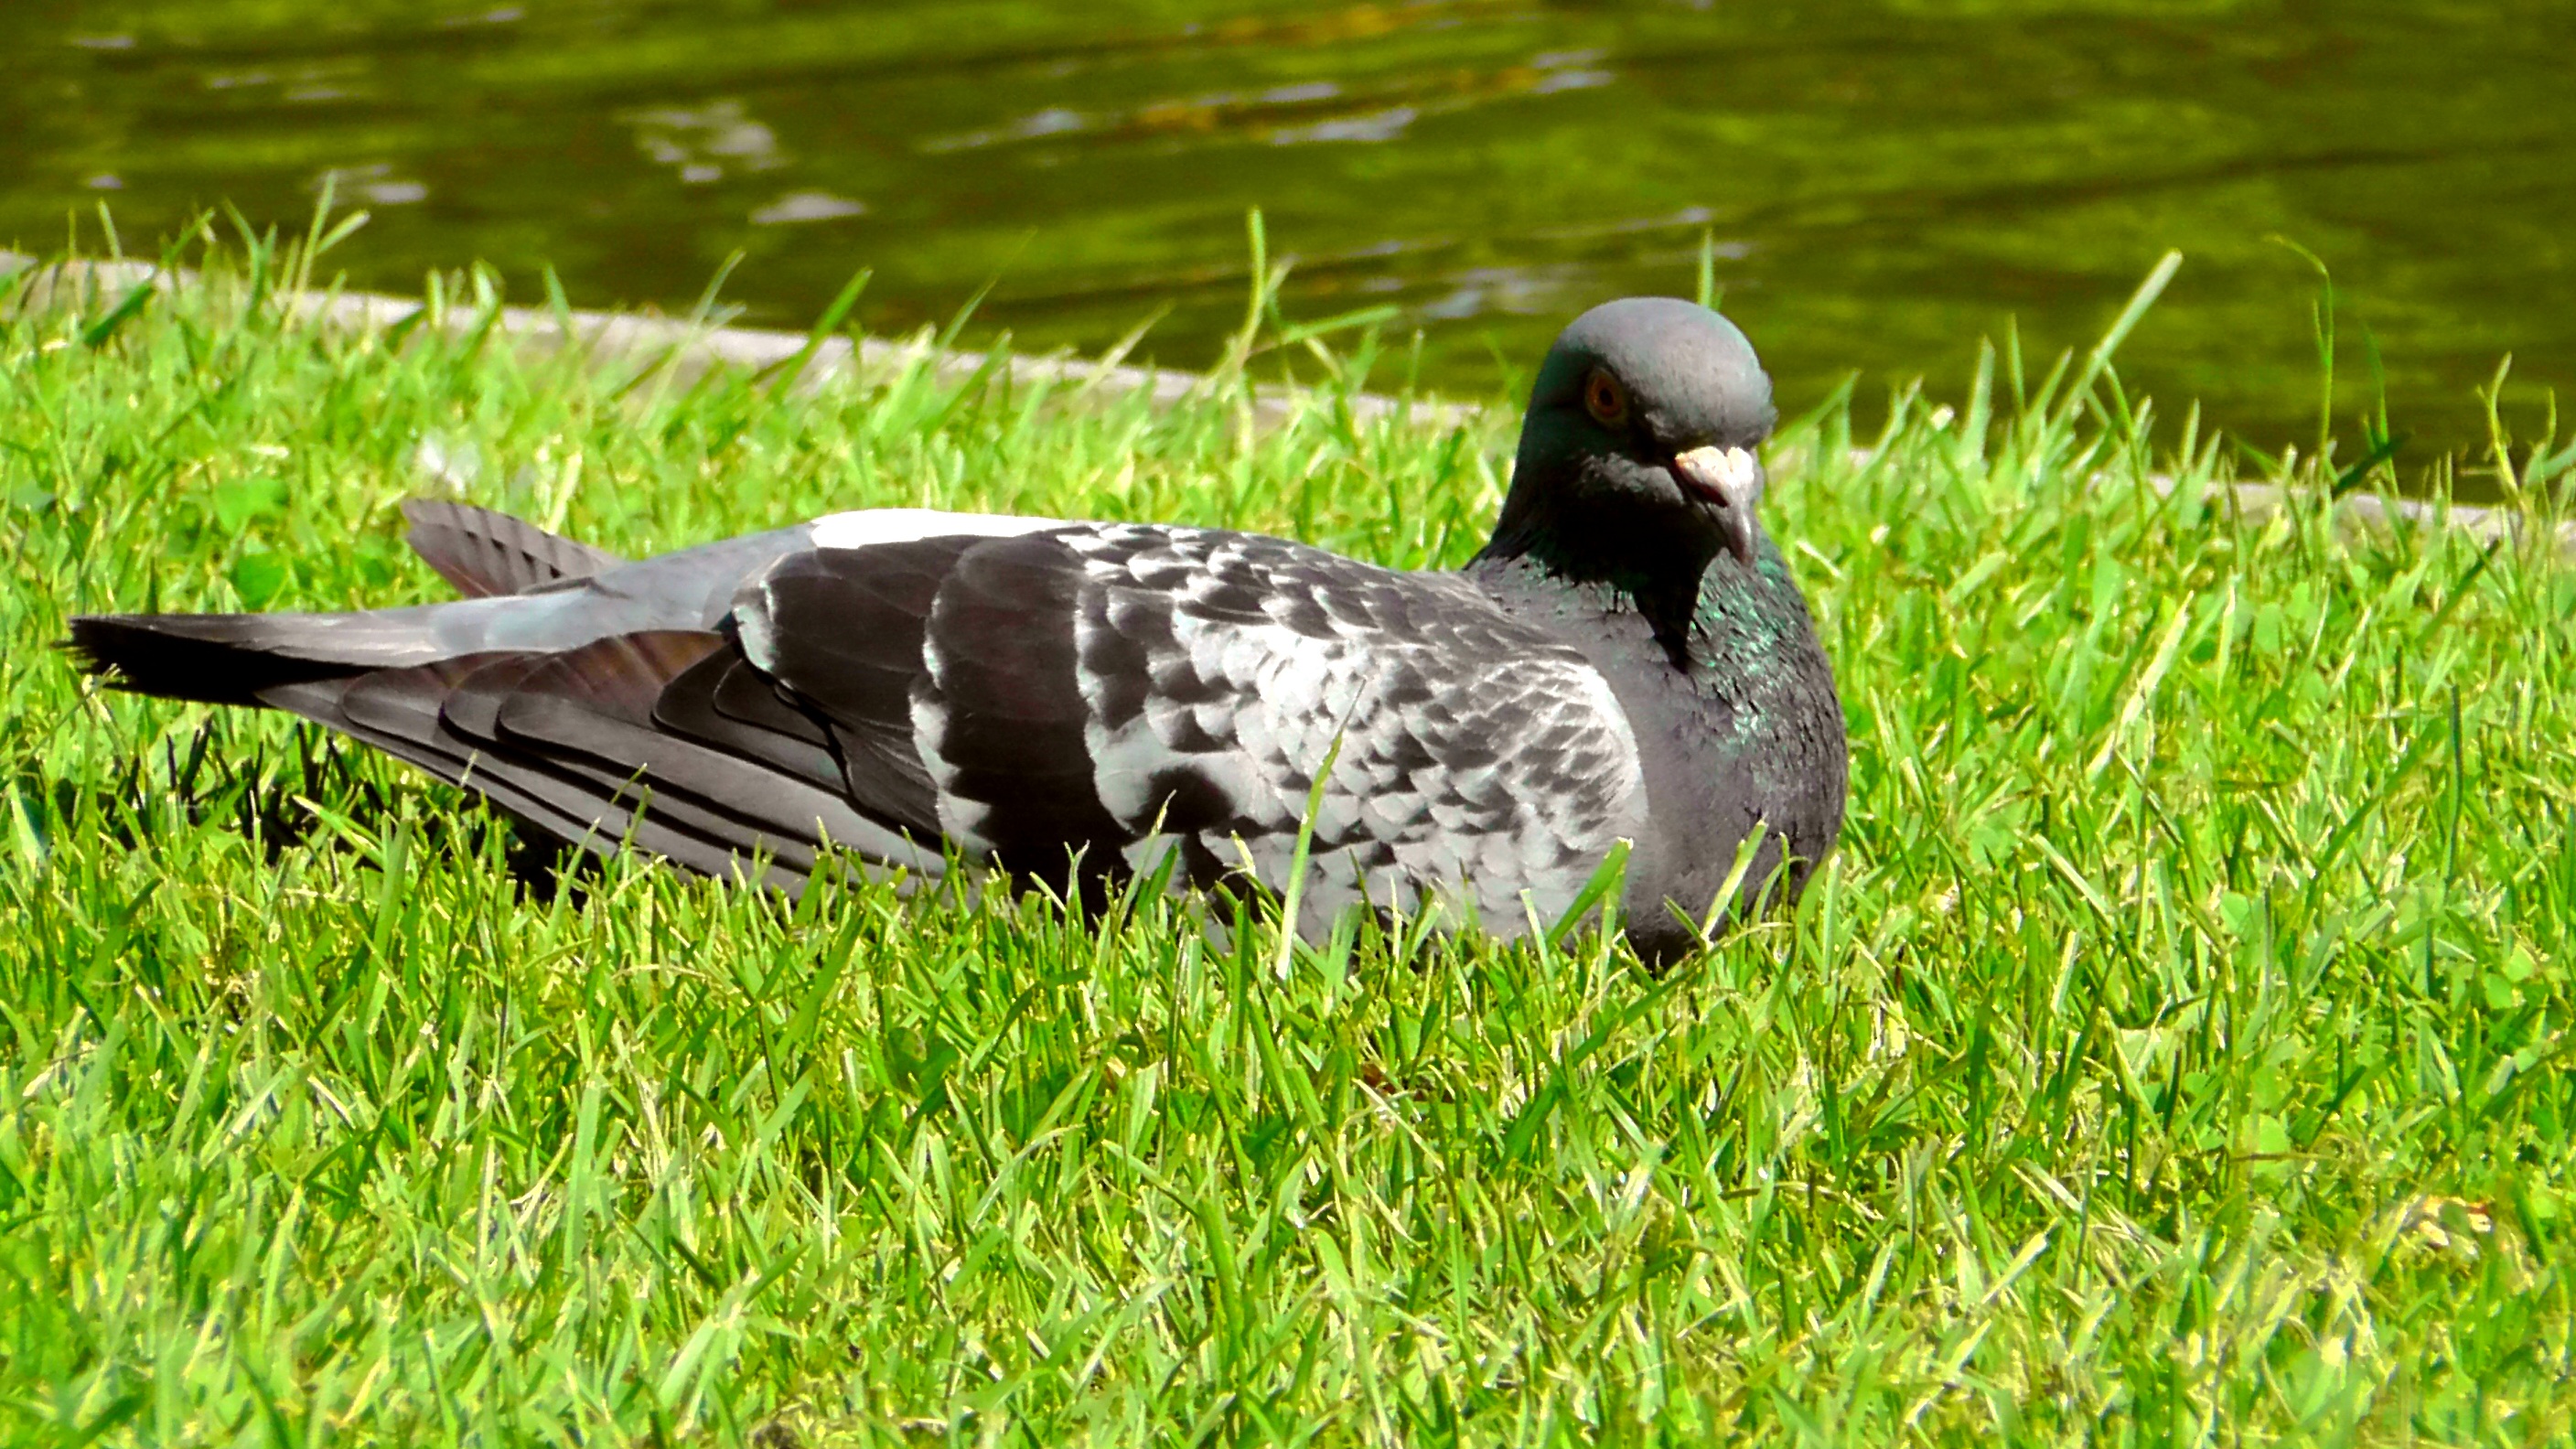
grass, bird, sun, lawn, meadow, warm, animal, summer, wildlife, relax, beak, rest, close, fauna, nap, sunny, relaxation, duck, dove, goose, vertebrate, break, pretty, waterfowl, water bird, doze, concerns, ducks geese and swans